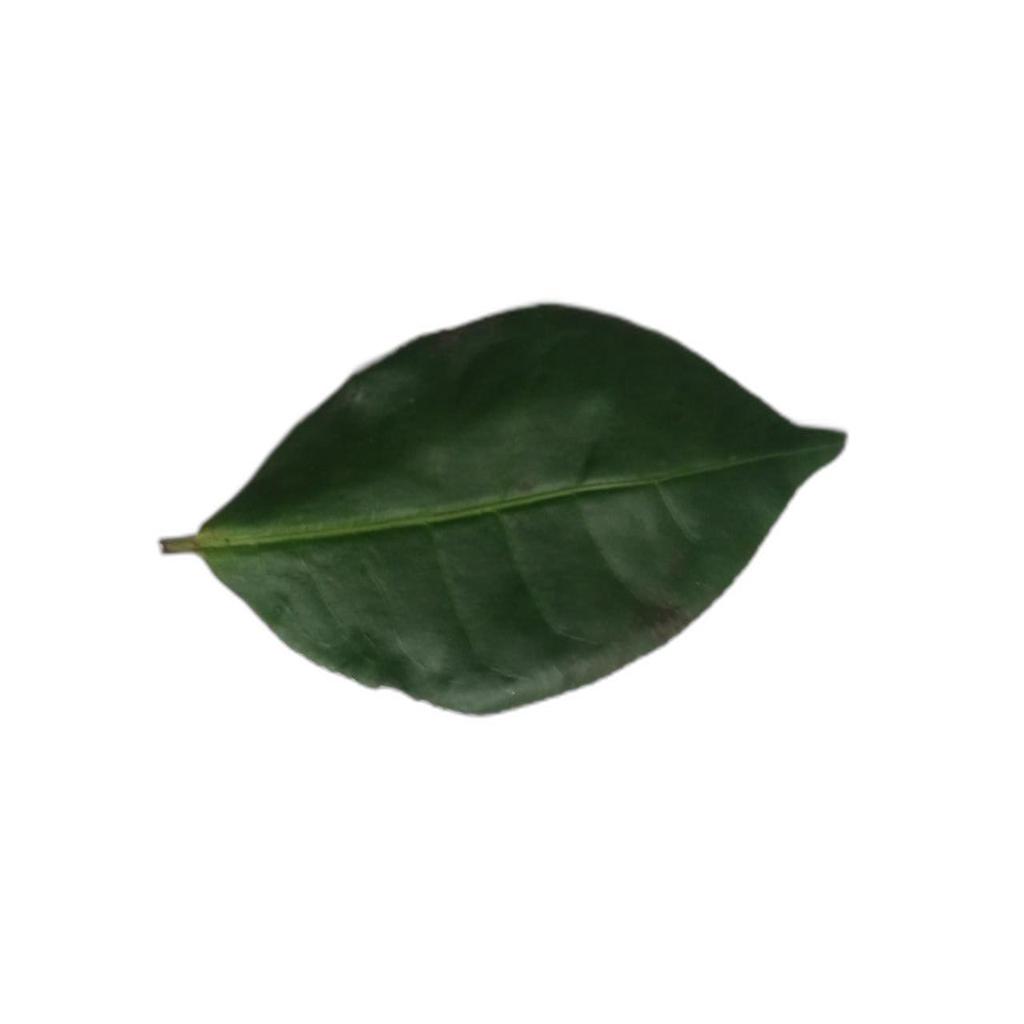
Label: Healthy